Nancy Walters

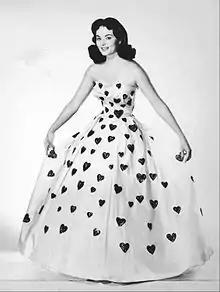
Walters on "Strike It Rich" in 1957

Nancy Walters (born Nancy Driver on June 26, 1933 – September 29, 2009) was an American model, actress and minister.